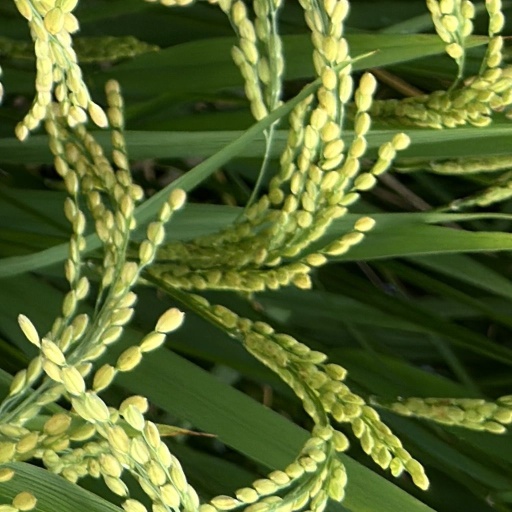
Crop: rice